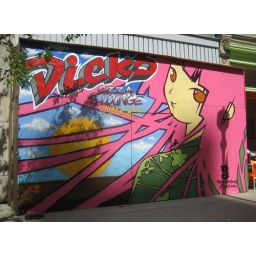
Dick's pizza & lounge mural by Grape St.